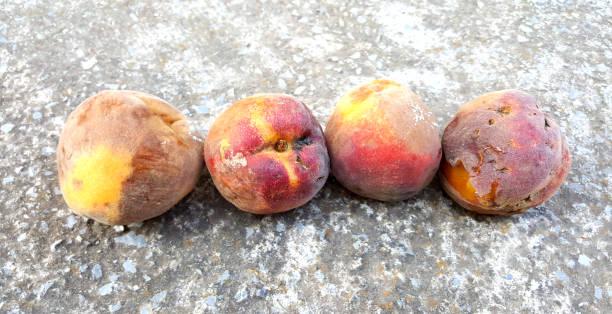
Plant: Peach
Disease: peach brown rot